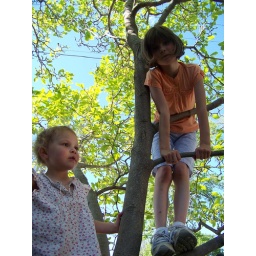
two monkeys in a tree 2